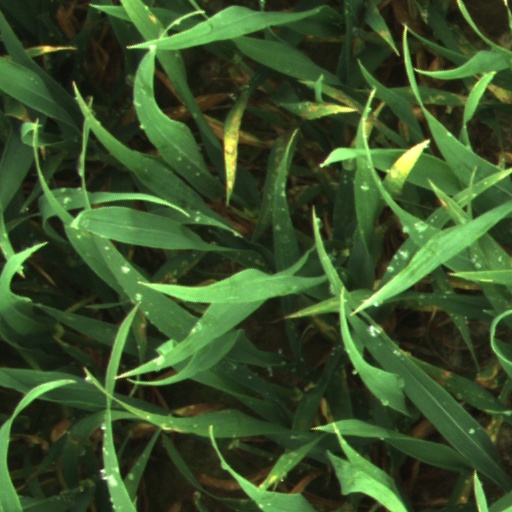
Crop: wheat